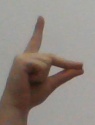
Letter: ta